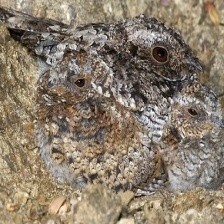
Species: COMMON POORWILL
Scientific name: PHALAENOPTILUS NUTTALLII